Ingala Valley

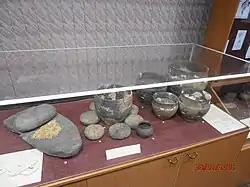
Artifacts of the Bronze Age. "Museum of archaeology and ethnography of the TyumSU, 2013"

Studies of the valley resumed in 1959 due to P. M. Kozhin. An expedition of Ural State University (V. Frolov, T. Gasheva, V. T. Yurovskaya (Kovaleva), T. G. Bushueva, B. B. Ovchinnikova) has continued since 1962. In 1970–1980, exploration was carried out by V. A. Mogilnikov from the , and also by N. P. Matveeva, and I. V. Usacheva (Zilina) from the Tyumen State University, and by A. S. Sergeev from the .